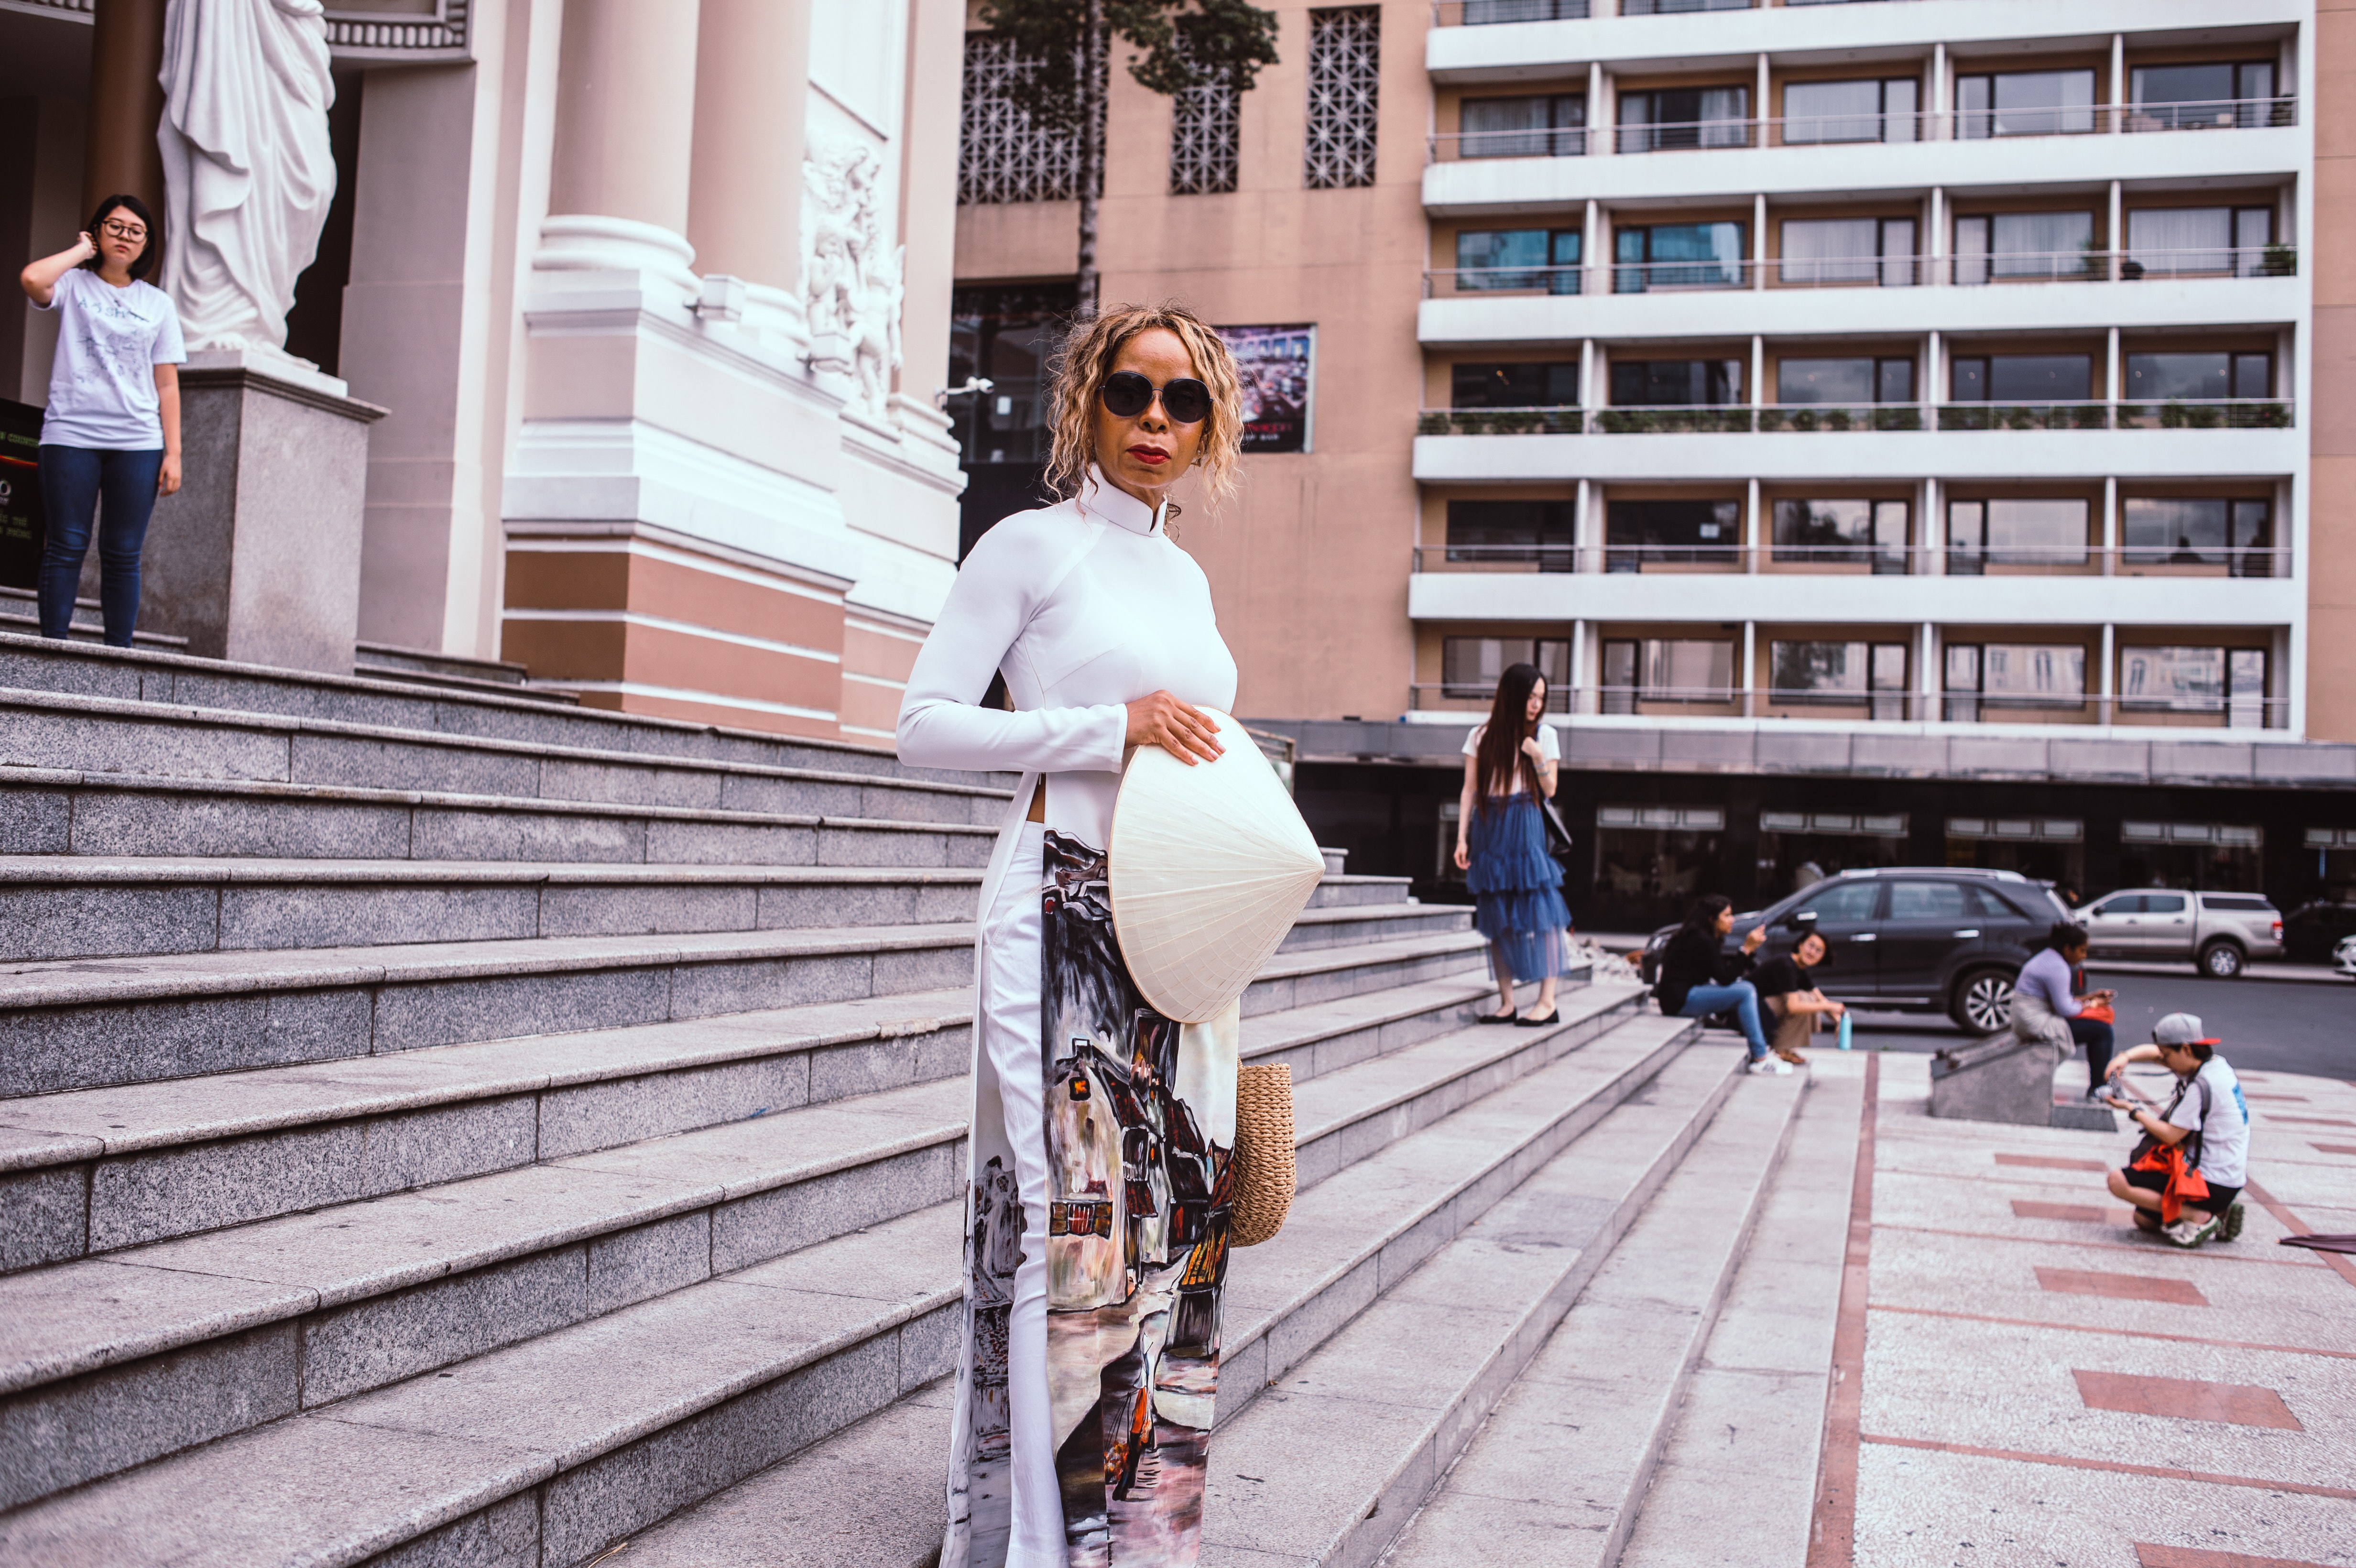
road, street, girl, recreation, shoe, vacation, city